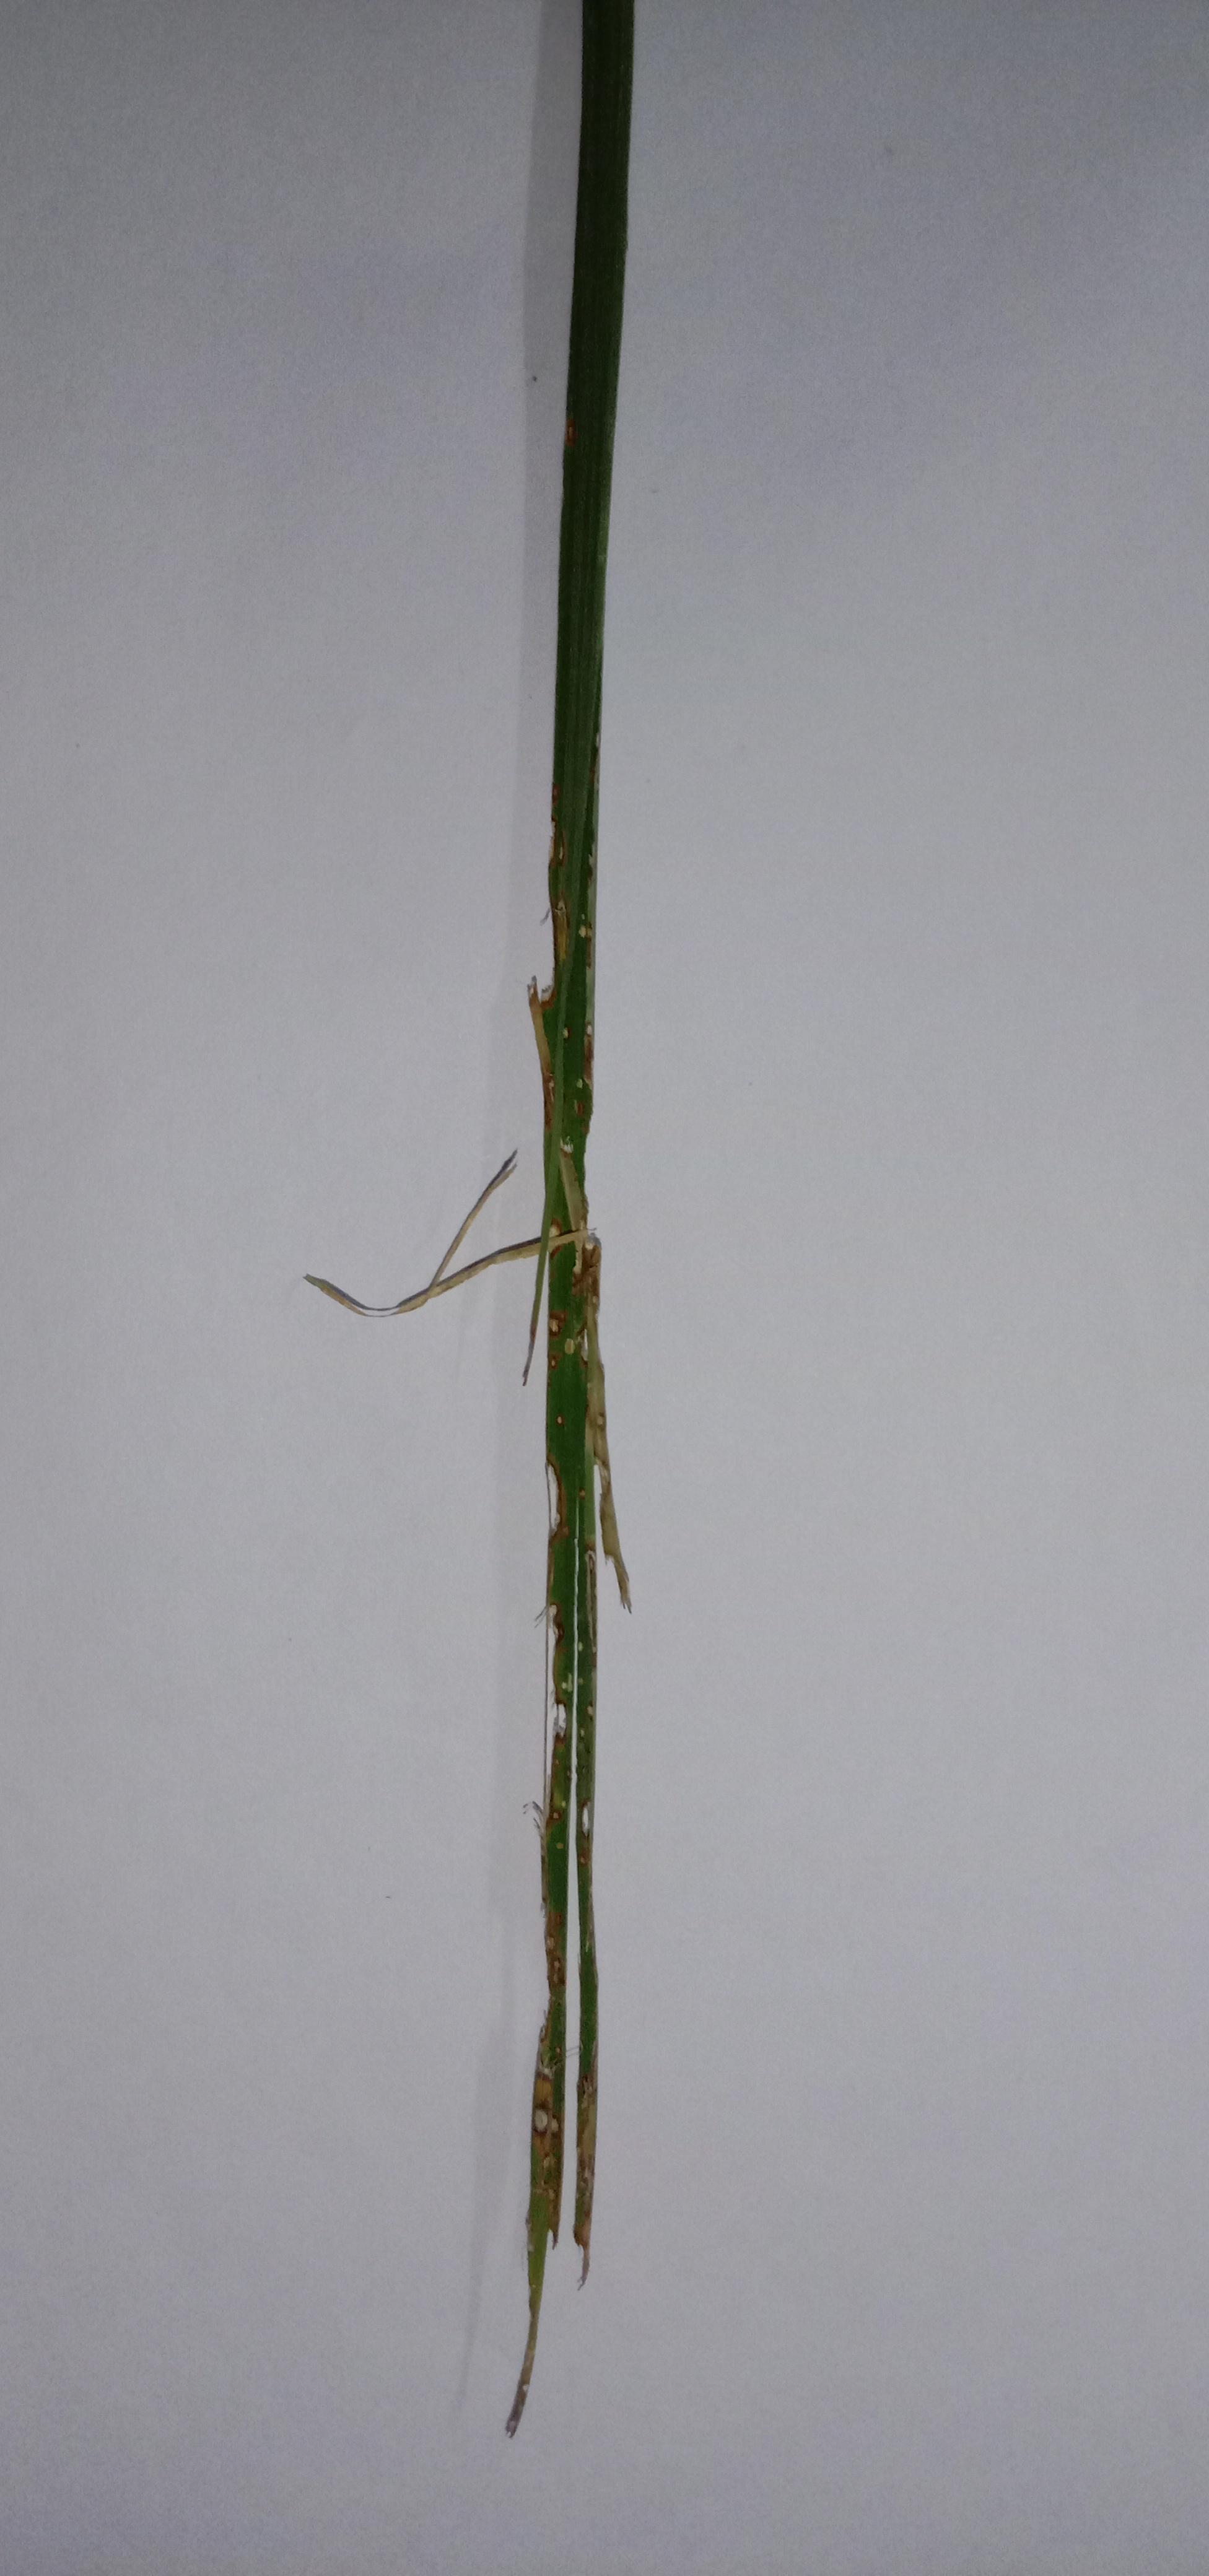
Label: Rice___Leaf_Blast